Nitrate test

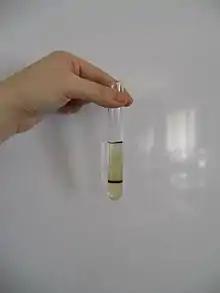
Nitrate Test by using Brown Ring Test

A common nitrate test, known as the brown ring test can be performed by adding iron(II) sulfate to a solution of a nitrate, then slowly adding concentrated sulfuric acid such that the acid forms a layer below the aqueous solution. A brown ring will form at the junction of the two layers, indicating the presence of the nitrate ion. Note that the presence of nitrite ions will interfere with this test.